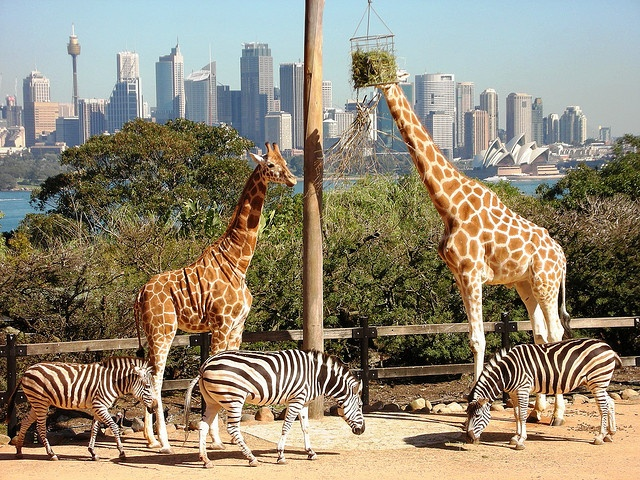
a number of animals near one another near a feeder
Giraffe's eating while zebras look for and eat the scrapes.
Two giraffes and three zebras stand next to one another while one of the giraffes get fed.
A group of animals that is sitting in the dirt.
Two giraffes and three zebras grazing for food.